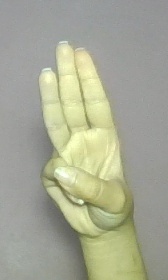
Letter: thaa